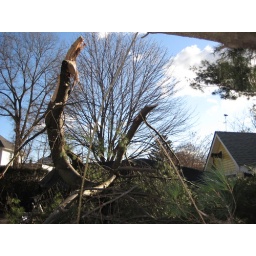
Wind rips huge branch from the white pine, lands without incident between boat, fence and gazebo in neighbors yard.